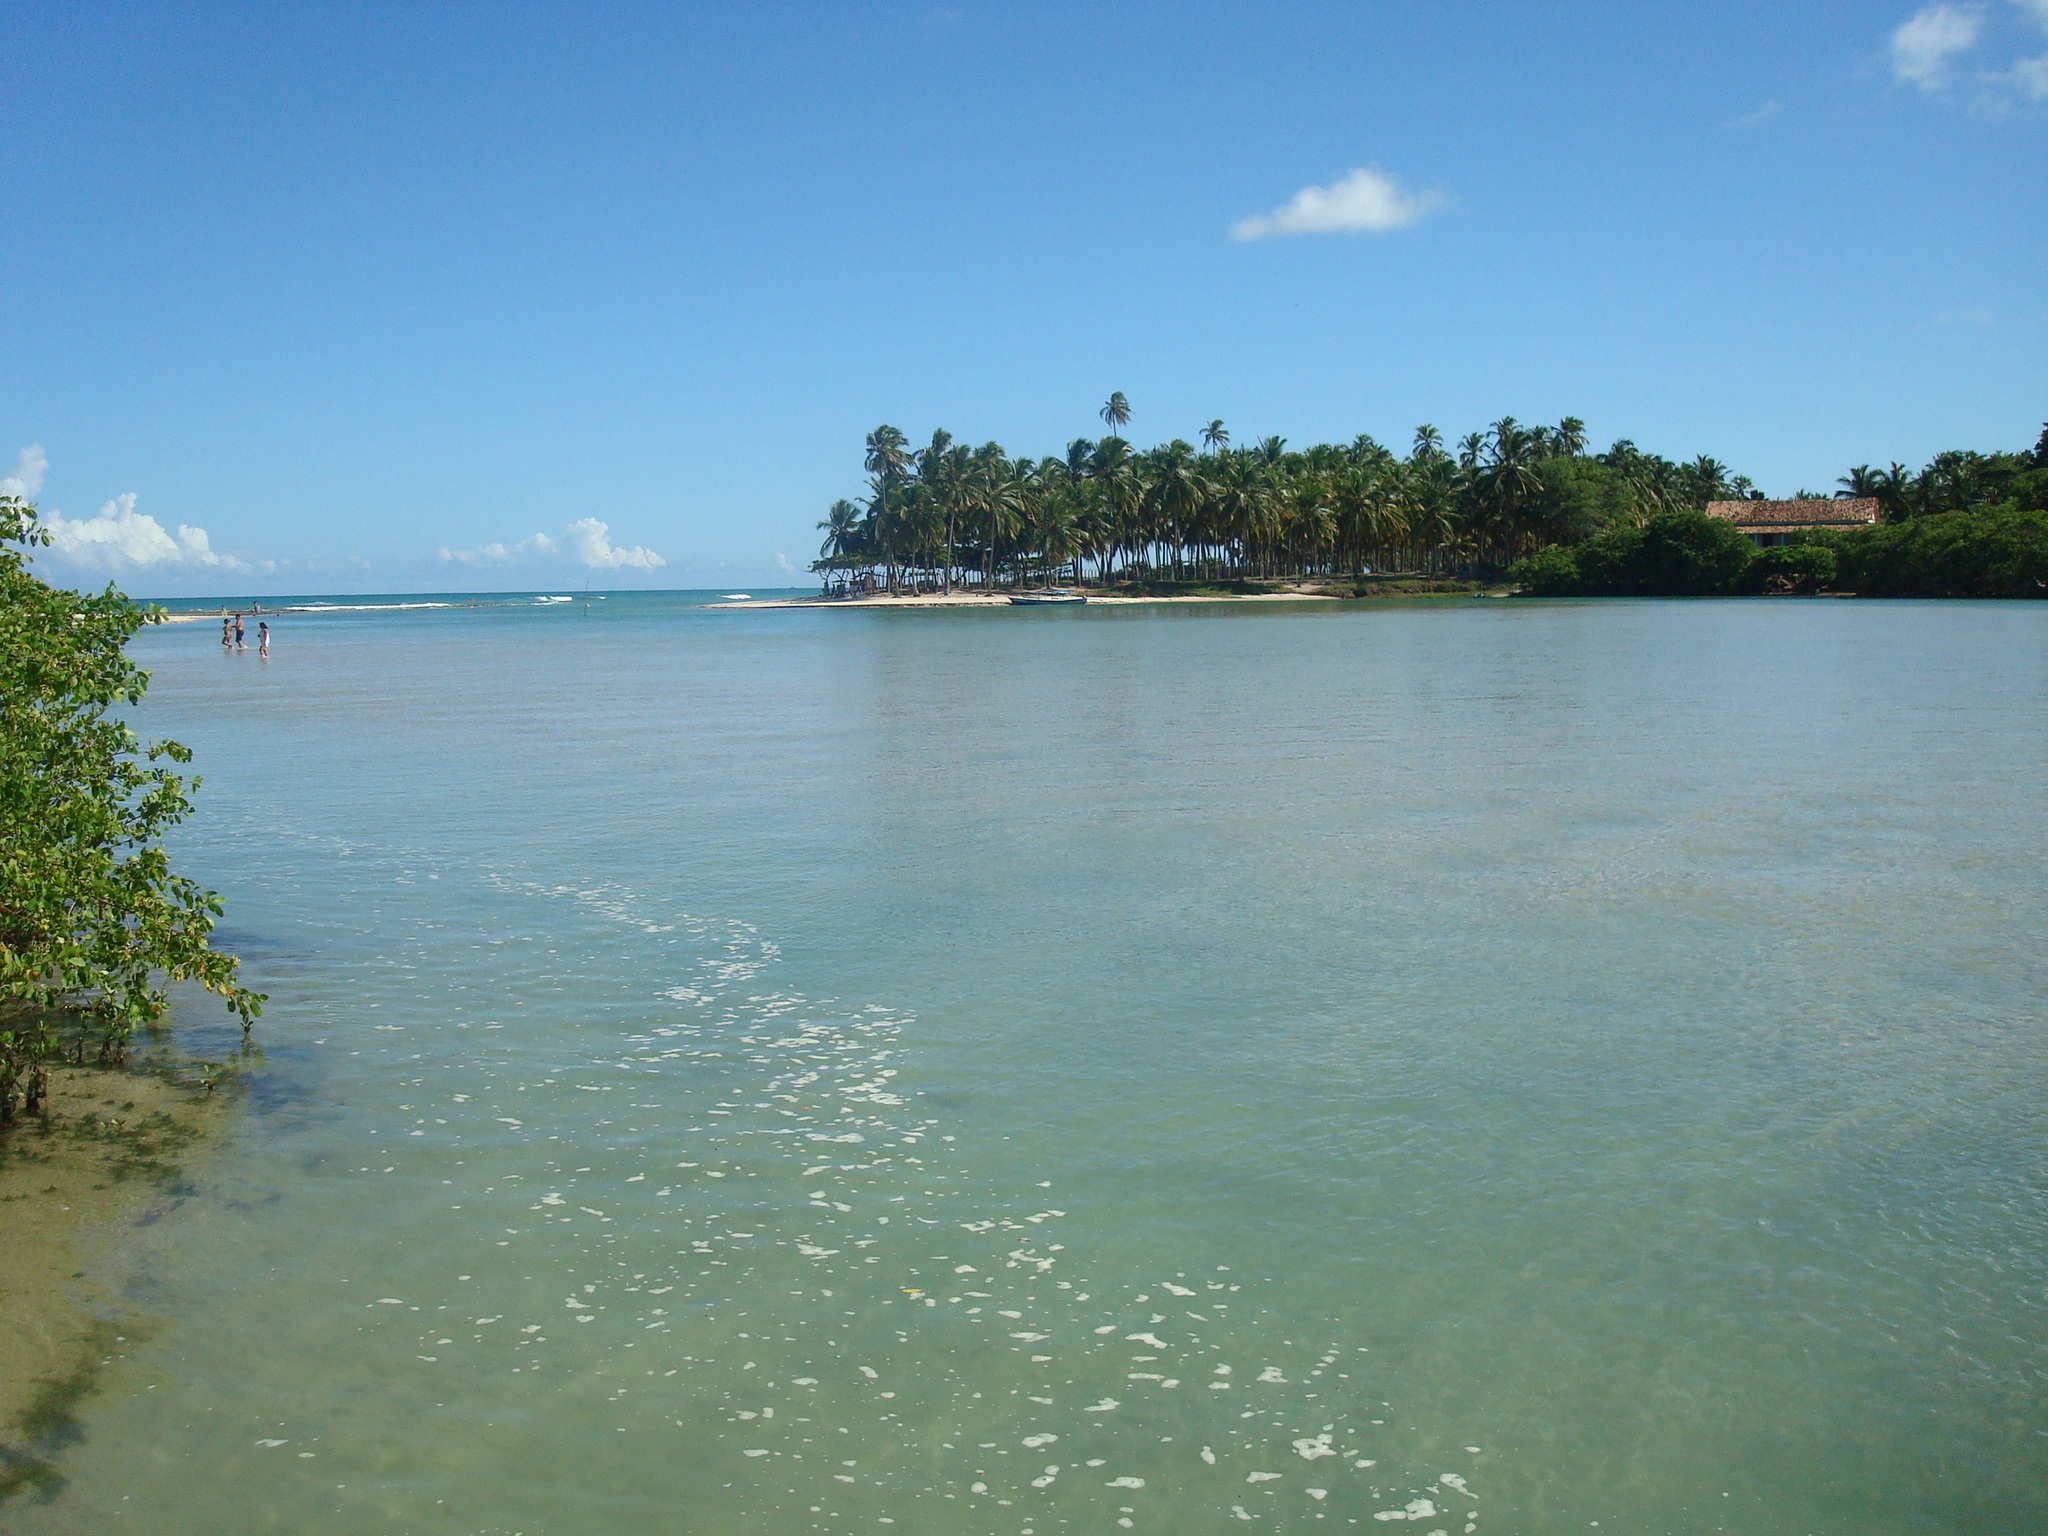
sea, water, nature, sky, palm tree, shore, lake, river, summer, vacation, lagoon, bay, island, reservoir, body of water, holidays, litoral, brazil, natural beauty